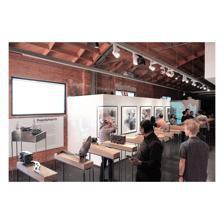
Building: A+D Museum
Country: United States of America
Year built: 2001
Architecture and design museum in Los Angeles The A+D Museum is a museum of architecture and design located in the Downtown Los Angeles Arts District at 900 E 4th Street. Designer and educator Natasha Sandmeier serves as the museum's executive director and Camille Elston is the managing director. Opening the museum in 2018 History A+D Museum was founded by Stephen Kanner and Bernard Zimmerman in 2001. Kanner was inspired by a similar museum he had visited in Helsinki, Finland . The museum first opened its doors in January 2001 in the Bradbury Building , located at 304 South Broadway (3rd Street and Broadway) in downtown Los Angeles; a space donated by Ira Yellin. When the Bradbury building was sold in 2003 the museum moved to a temporary location on the Sunset Strip in West Hollywood . In 2006 it moved to 5900 Wilshire Boulevard; across the street from the Los Angeles County Museum of Art . In April 2010, the museum moved down the street to 6032 Wilshire Boulevard. Displaced by the extension of the Metro Purple Line, A+D Museum returned to downtown Los Angeles to a former warehouse in the Arts District in the summer of 2015. References